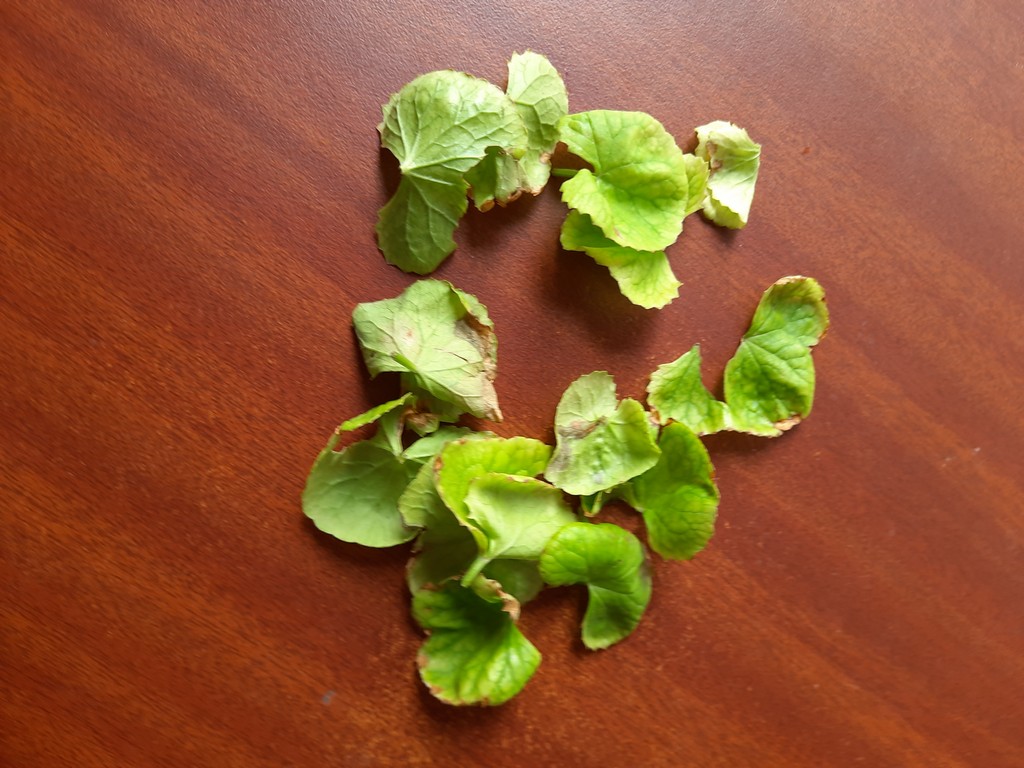
Label: Unhealthy